Liquor Control Board of Ontario

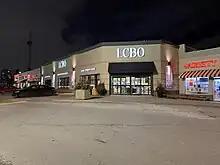
An LCBO outlet in Mississauga, Ontario in 2023

The mandate of the board is to supervise the business affairs of the LCBO. Among its responsibilities are: